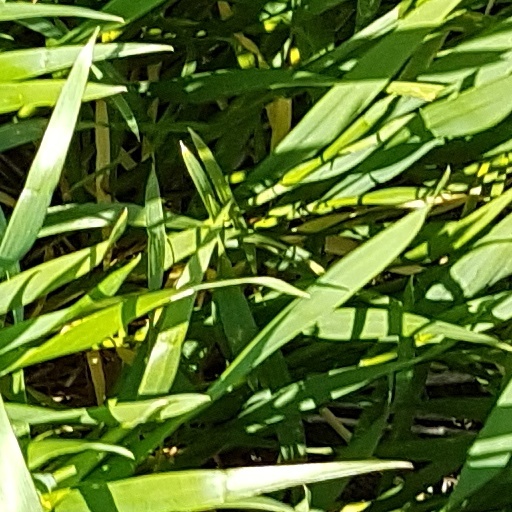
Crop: wheat